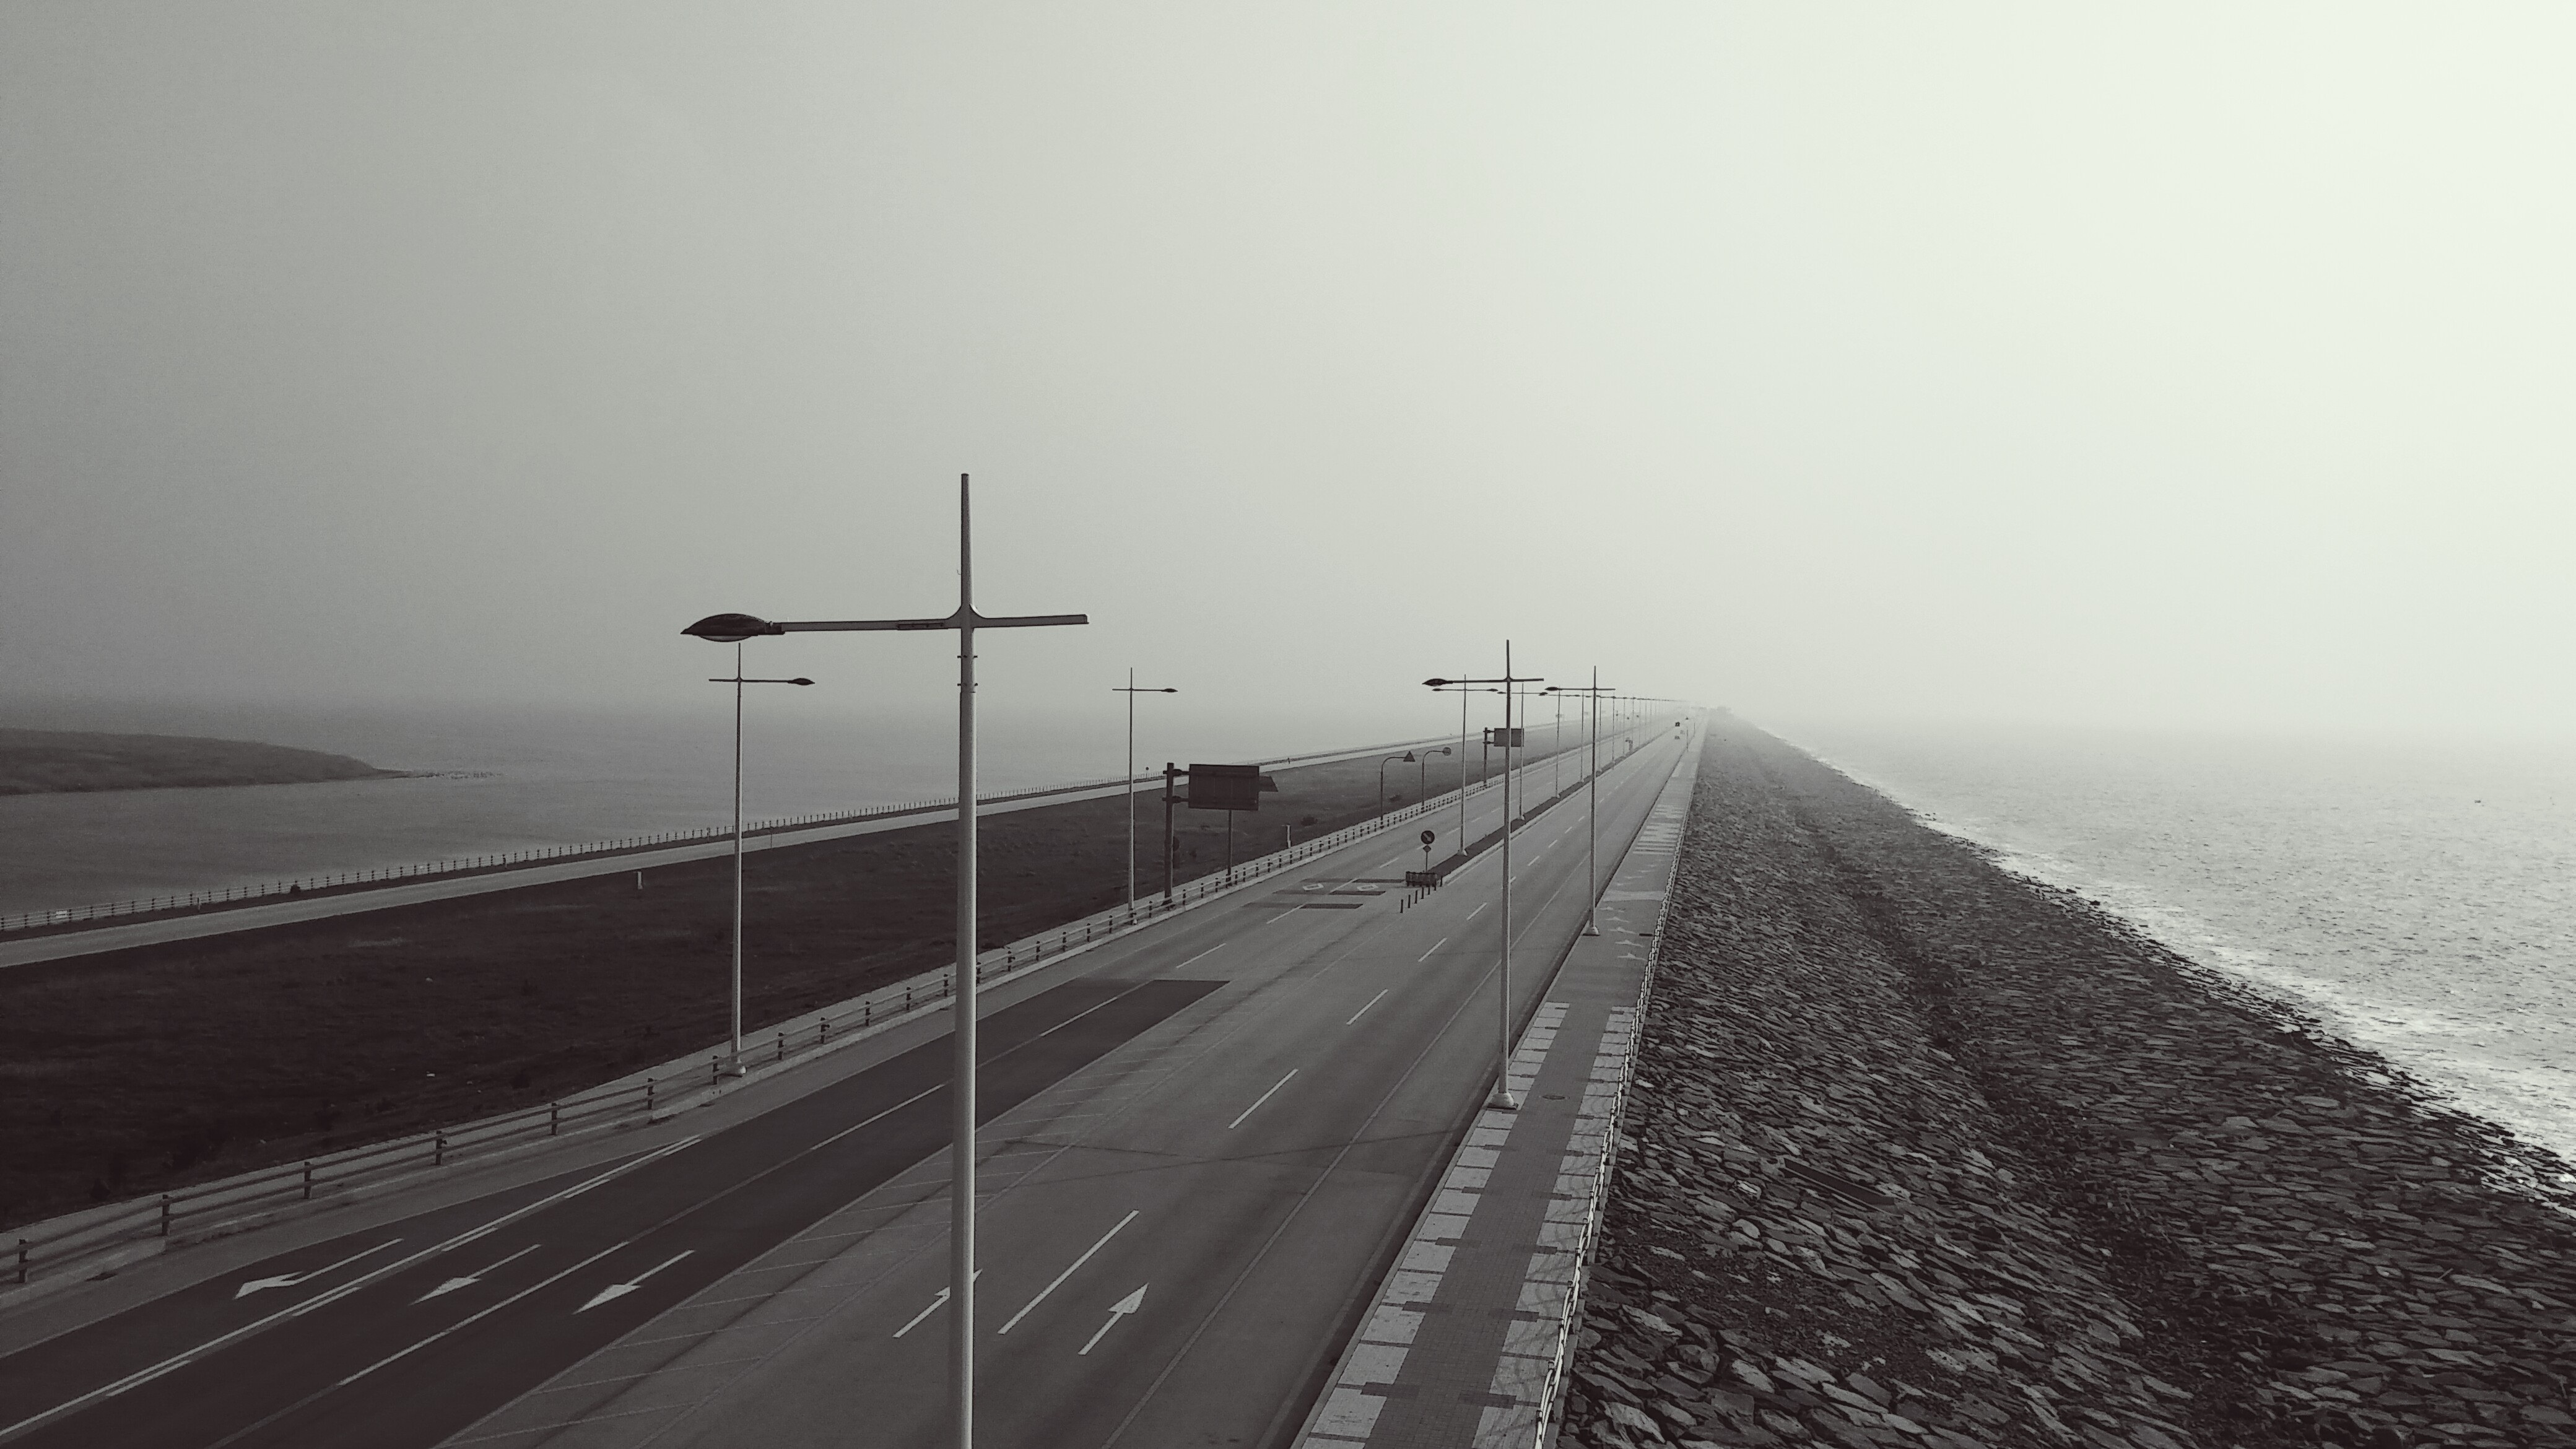
sea, horizon, snow, black and white, fog, road, mist, morning, highway, wind, transport, line, weather, haze, monochrome, lane, embankment, shape, street lights, a straight line, monochrome photography, atmospheric phenomenon